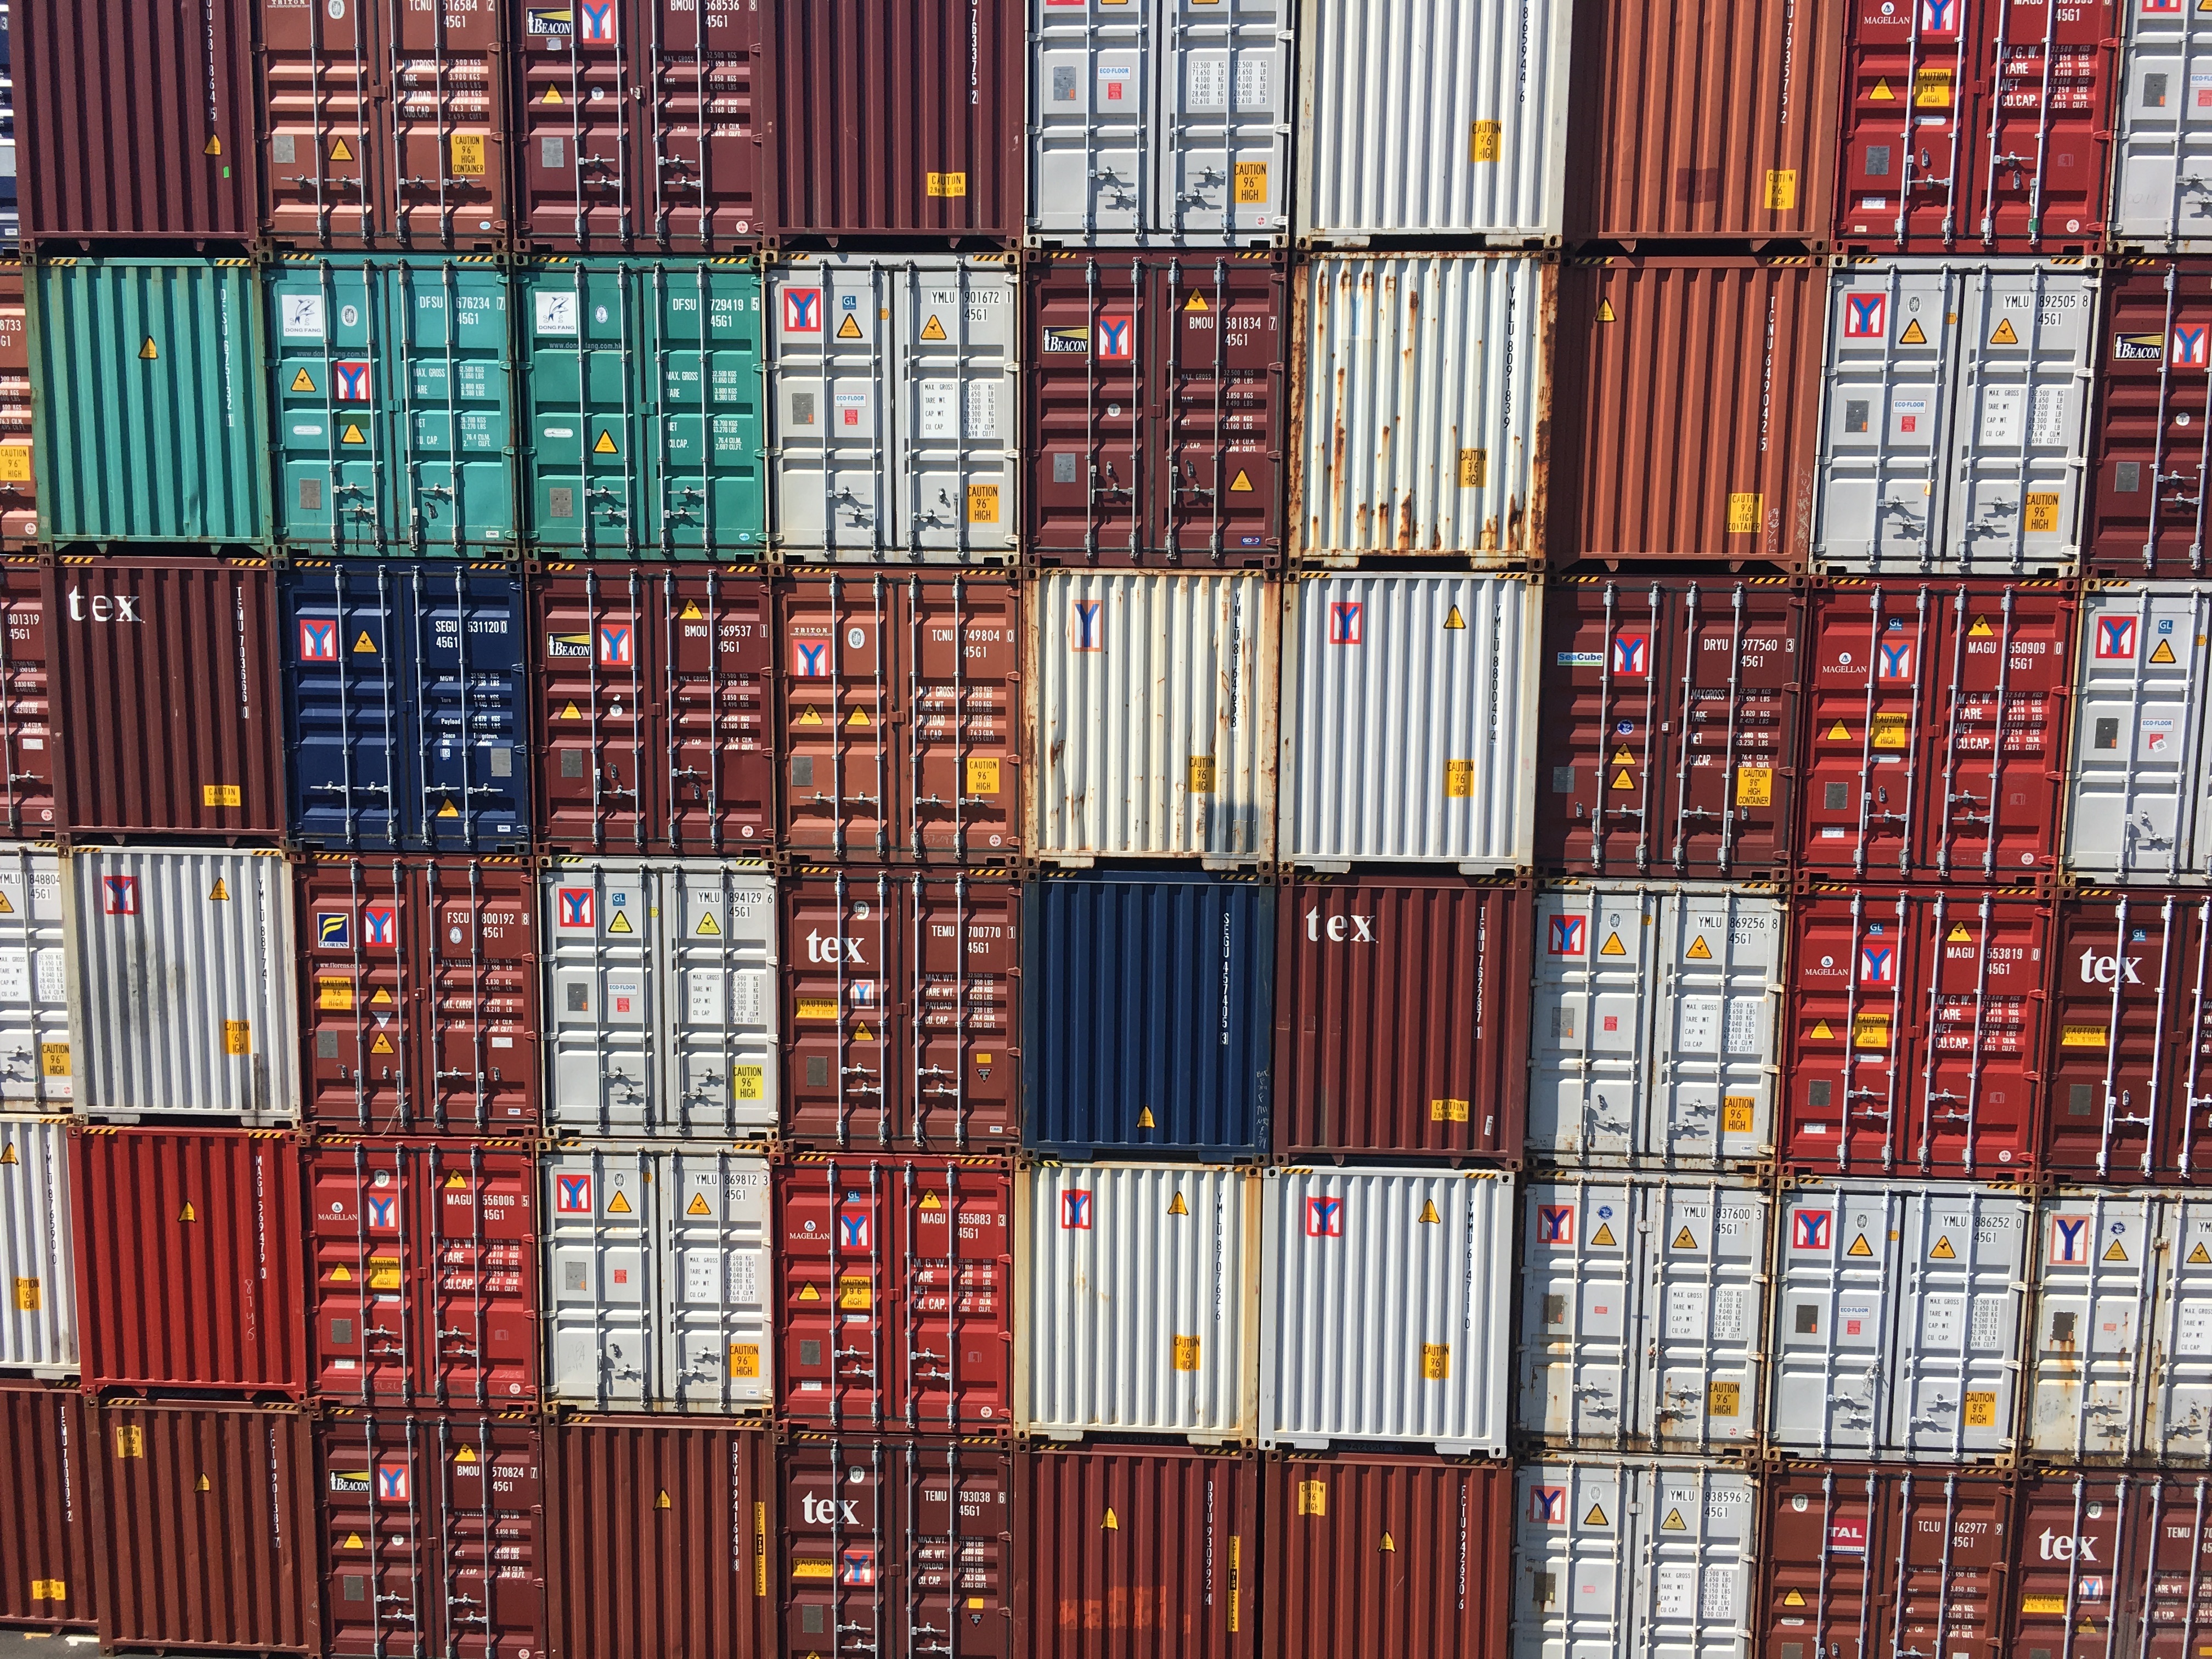
window, glass, wall, pattern, color, facade, brick, interior design, art, design, symmetry, modern art, flooring